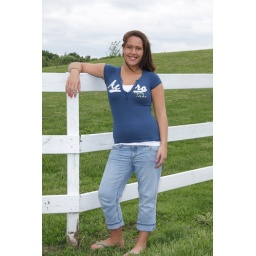
senior pictures, white fence, standing by white fence, country side, indaina country